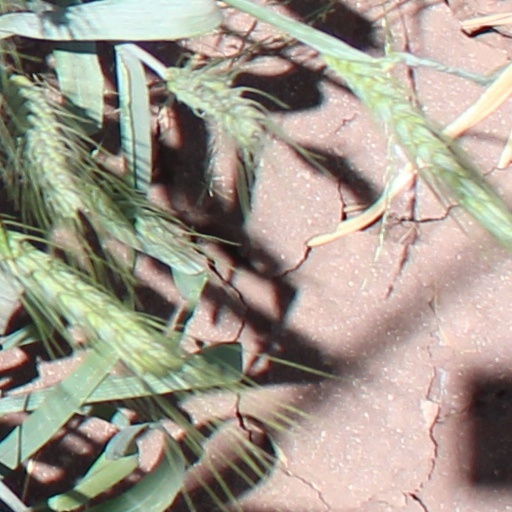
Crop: wheat